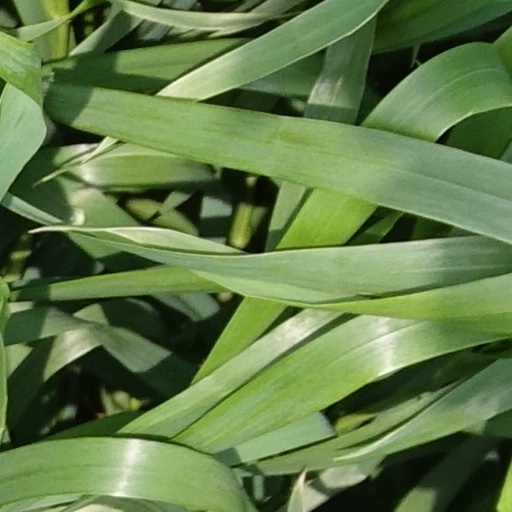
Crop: wheat